Cranbourne line

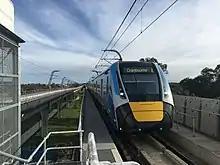
A Cranbourne bound High Capacity Metro Train arriving at Hughesdale station

The Cranbourne line uses a fleet of electric multiple unit (EMU) High Capacity Metro Trains operating in a seven-car configuration, with three doors per side on each carriage and can accommodate of up to 1,380 passengers in each train-set. Shared with the Pakenham, Sunbury, and Airport lines, the rolling stock will consist of 70 High Capacity Metro Trains (HCMT), once fully delivered. They are built in Changchun, China, with final assembly occurring in Newport, Melbourne, by Evolution Rail, a consortium composed of CRRC Changchun Railway Vehicles, Downer Rail and Plenary Group. Comeng and Siemens Nexas (EMU) are occasionally used.